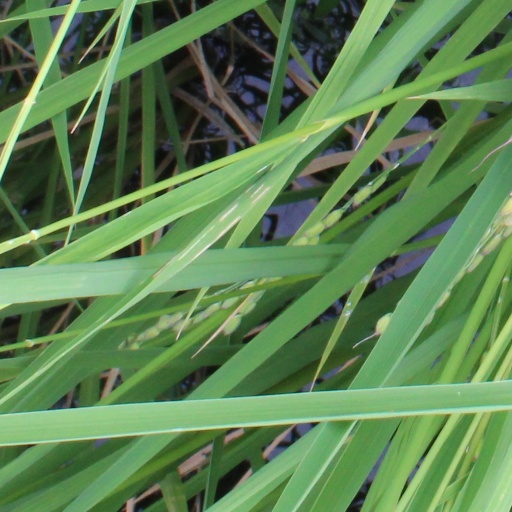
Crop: rice